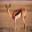
Label: deer